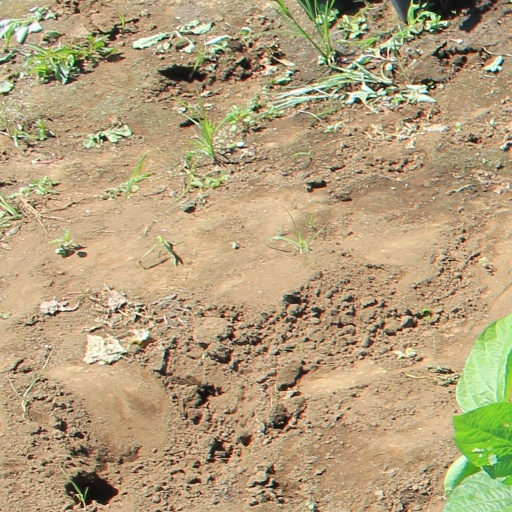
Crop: soybean